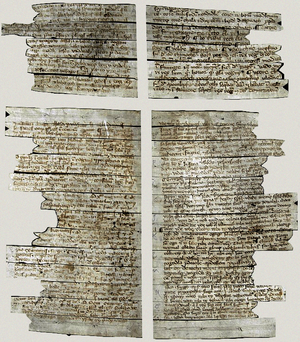
La littérature polonaise regroupe toutes les littératures en langue polonaise, ainsi que d'autres langues employées en Pologne à travers son histoire, tel que le yiddish.